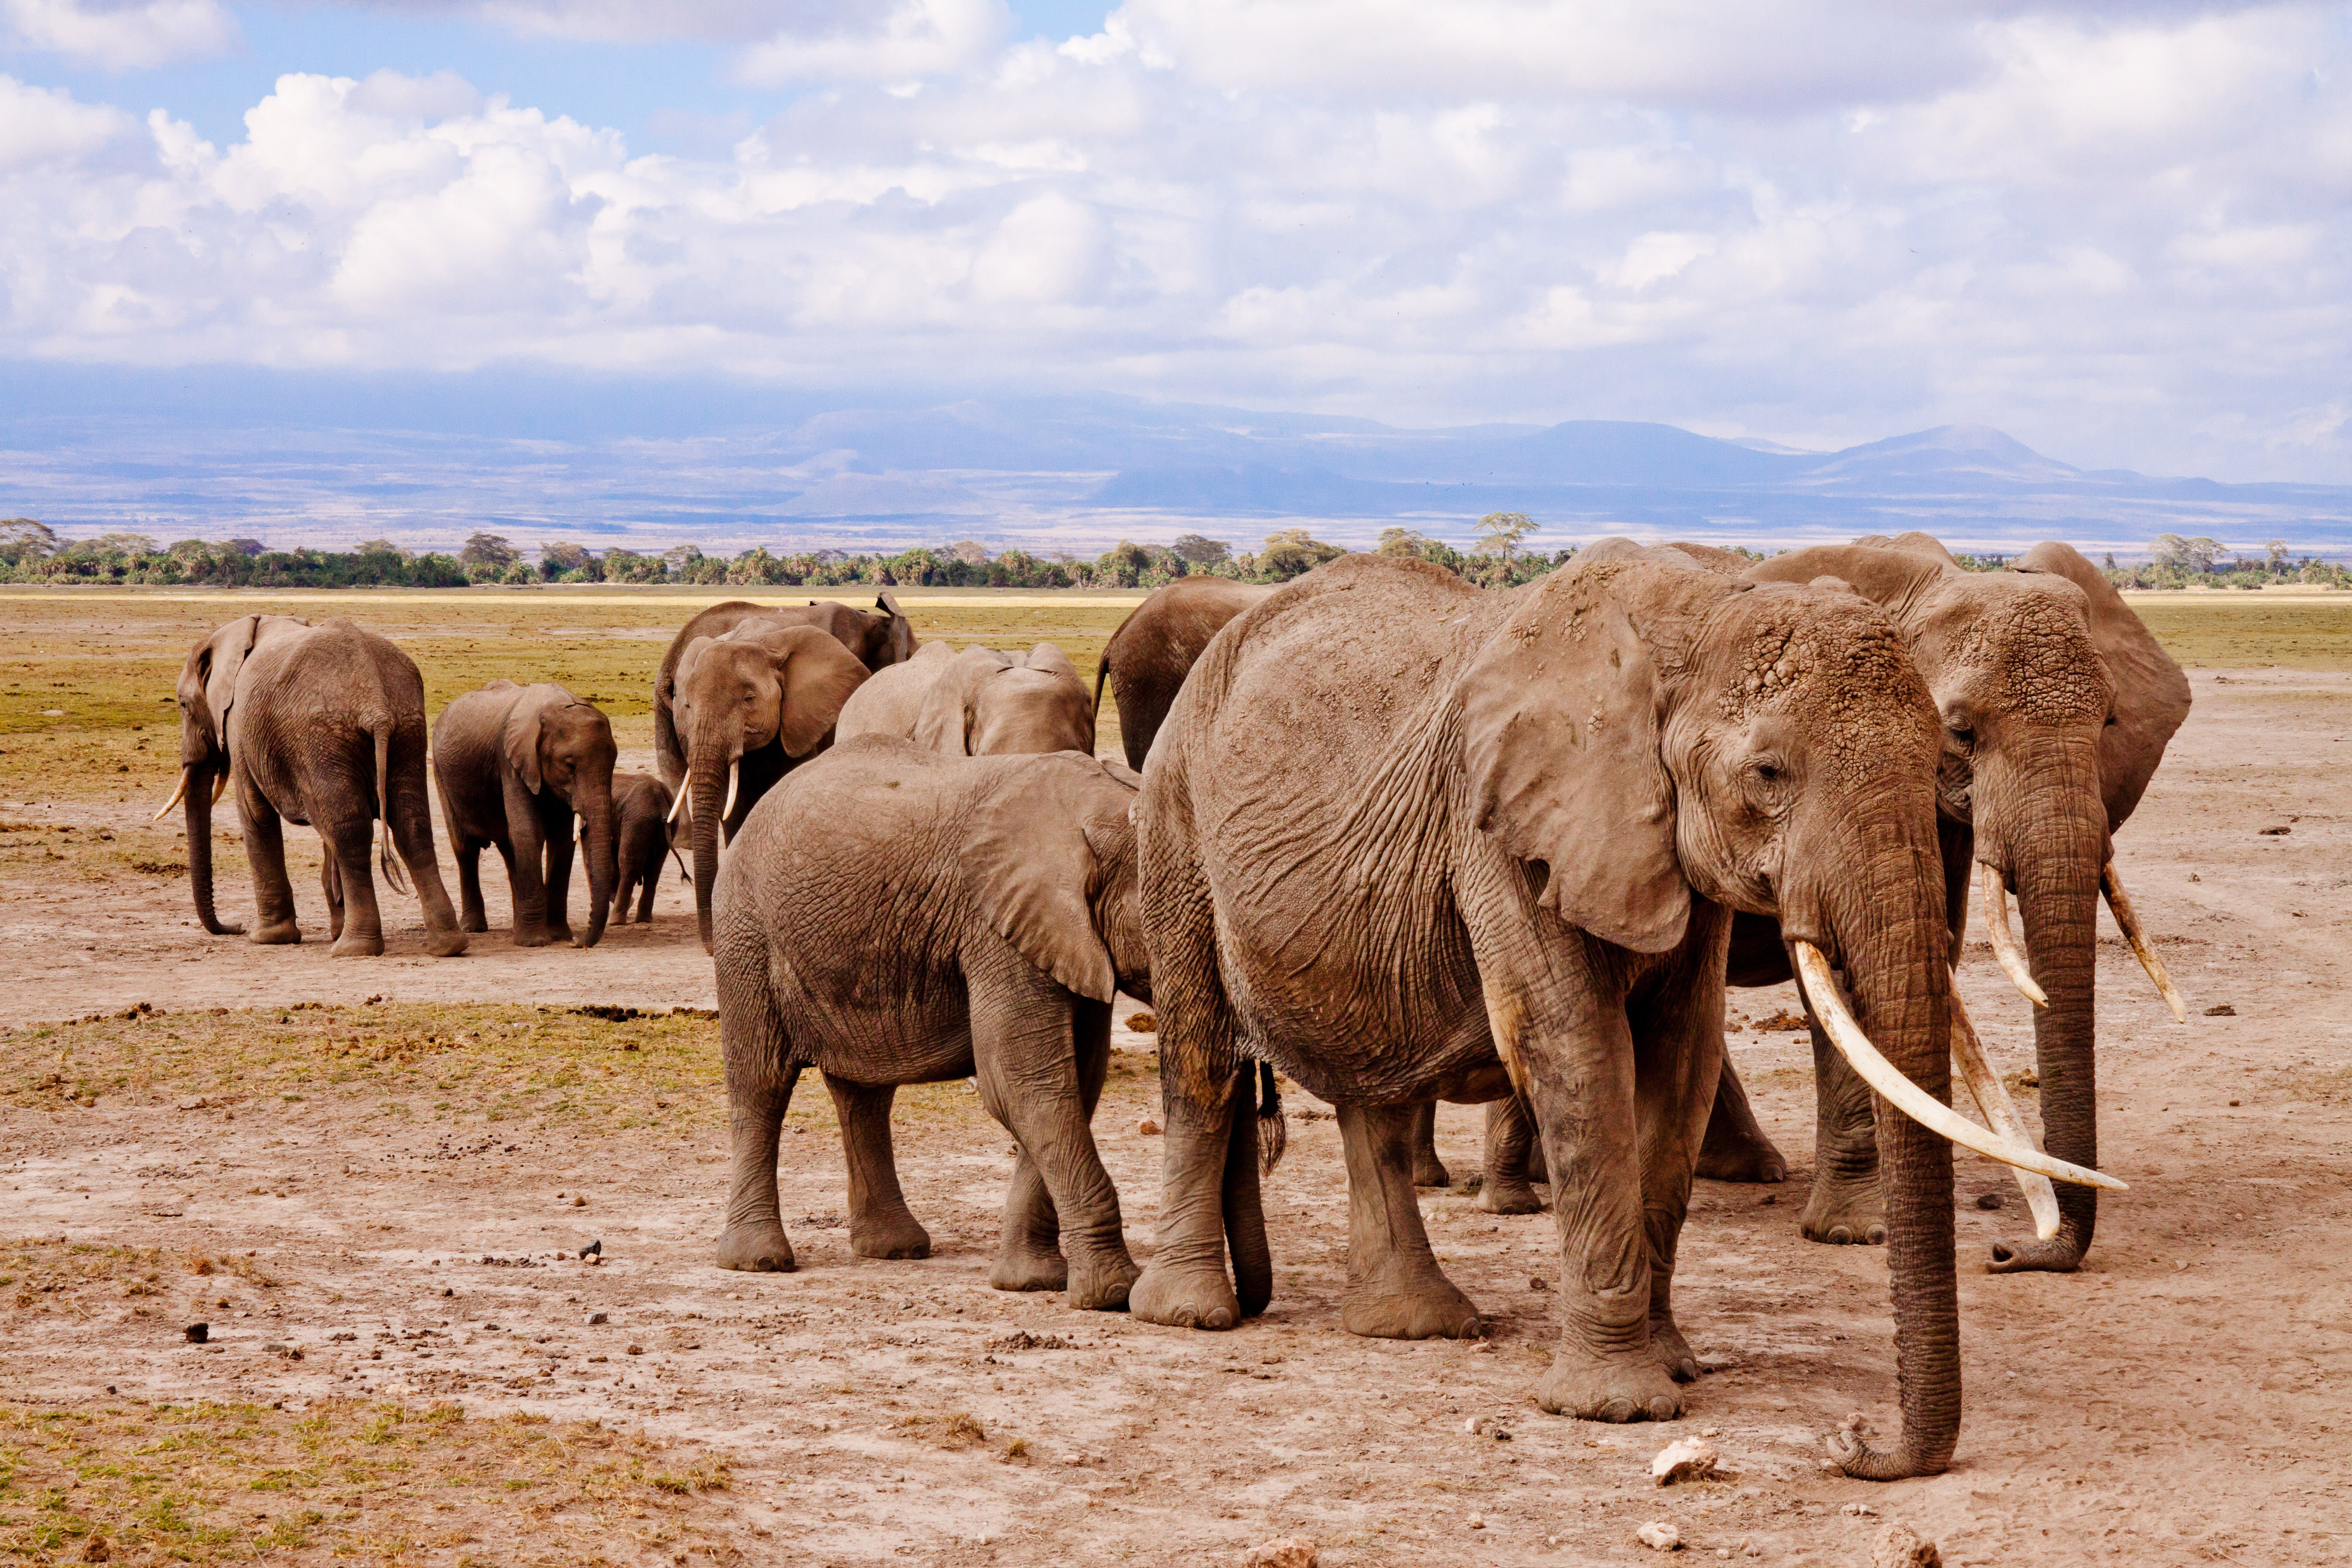
elephant, terrestrial animal, elephants and mammoths, vertebrate, wildlife, mammal, herd, african elephant, indian elephant, nature reserve, safari, natural landscape, wilderness, ecoregion, grassland, national park, savanna, plain, snout, sky, pasture, steppe, tusk, adaptation, adventure, recreation, landscape